Magister degree

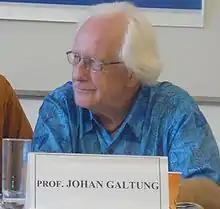
Johan Galtung, the principal founder of the discipline of peace and conflict studies, holds a mag.art. degree as his highest degree, translated into English as a PhD.

In Denmark and Norway, the Magister's degree was formerly an advanced research degree used in certain fields, that was equivalent to the PhD in English-speaking countries. It was usually translated as a PhD in an English language context and was replaced by PhD degrees in the 1990s and 2000s. The Magister's degree in Denmark and Norway was based on the classical Magister's degree also found in other European countries, that was equal to the doctorate. The Magister's degree was, and to some extent still is, commonly the terminal degree held by academics in the new sciences, that is the humanities, natural sciences and social sciences; it was not used in the traditional "higher faculties" of theology, law and medicine in the modern era.